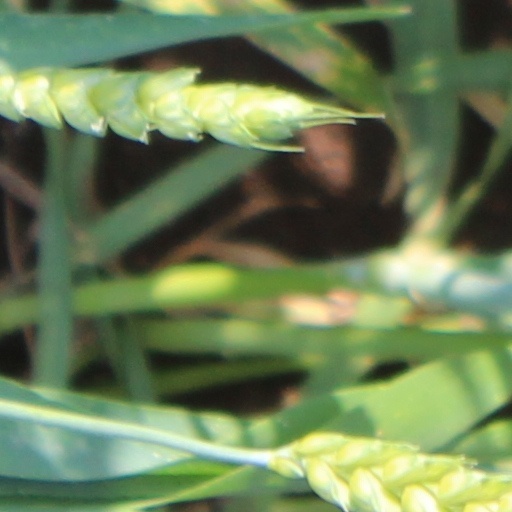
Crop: wheat